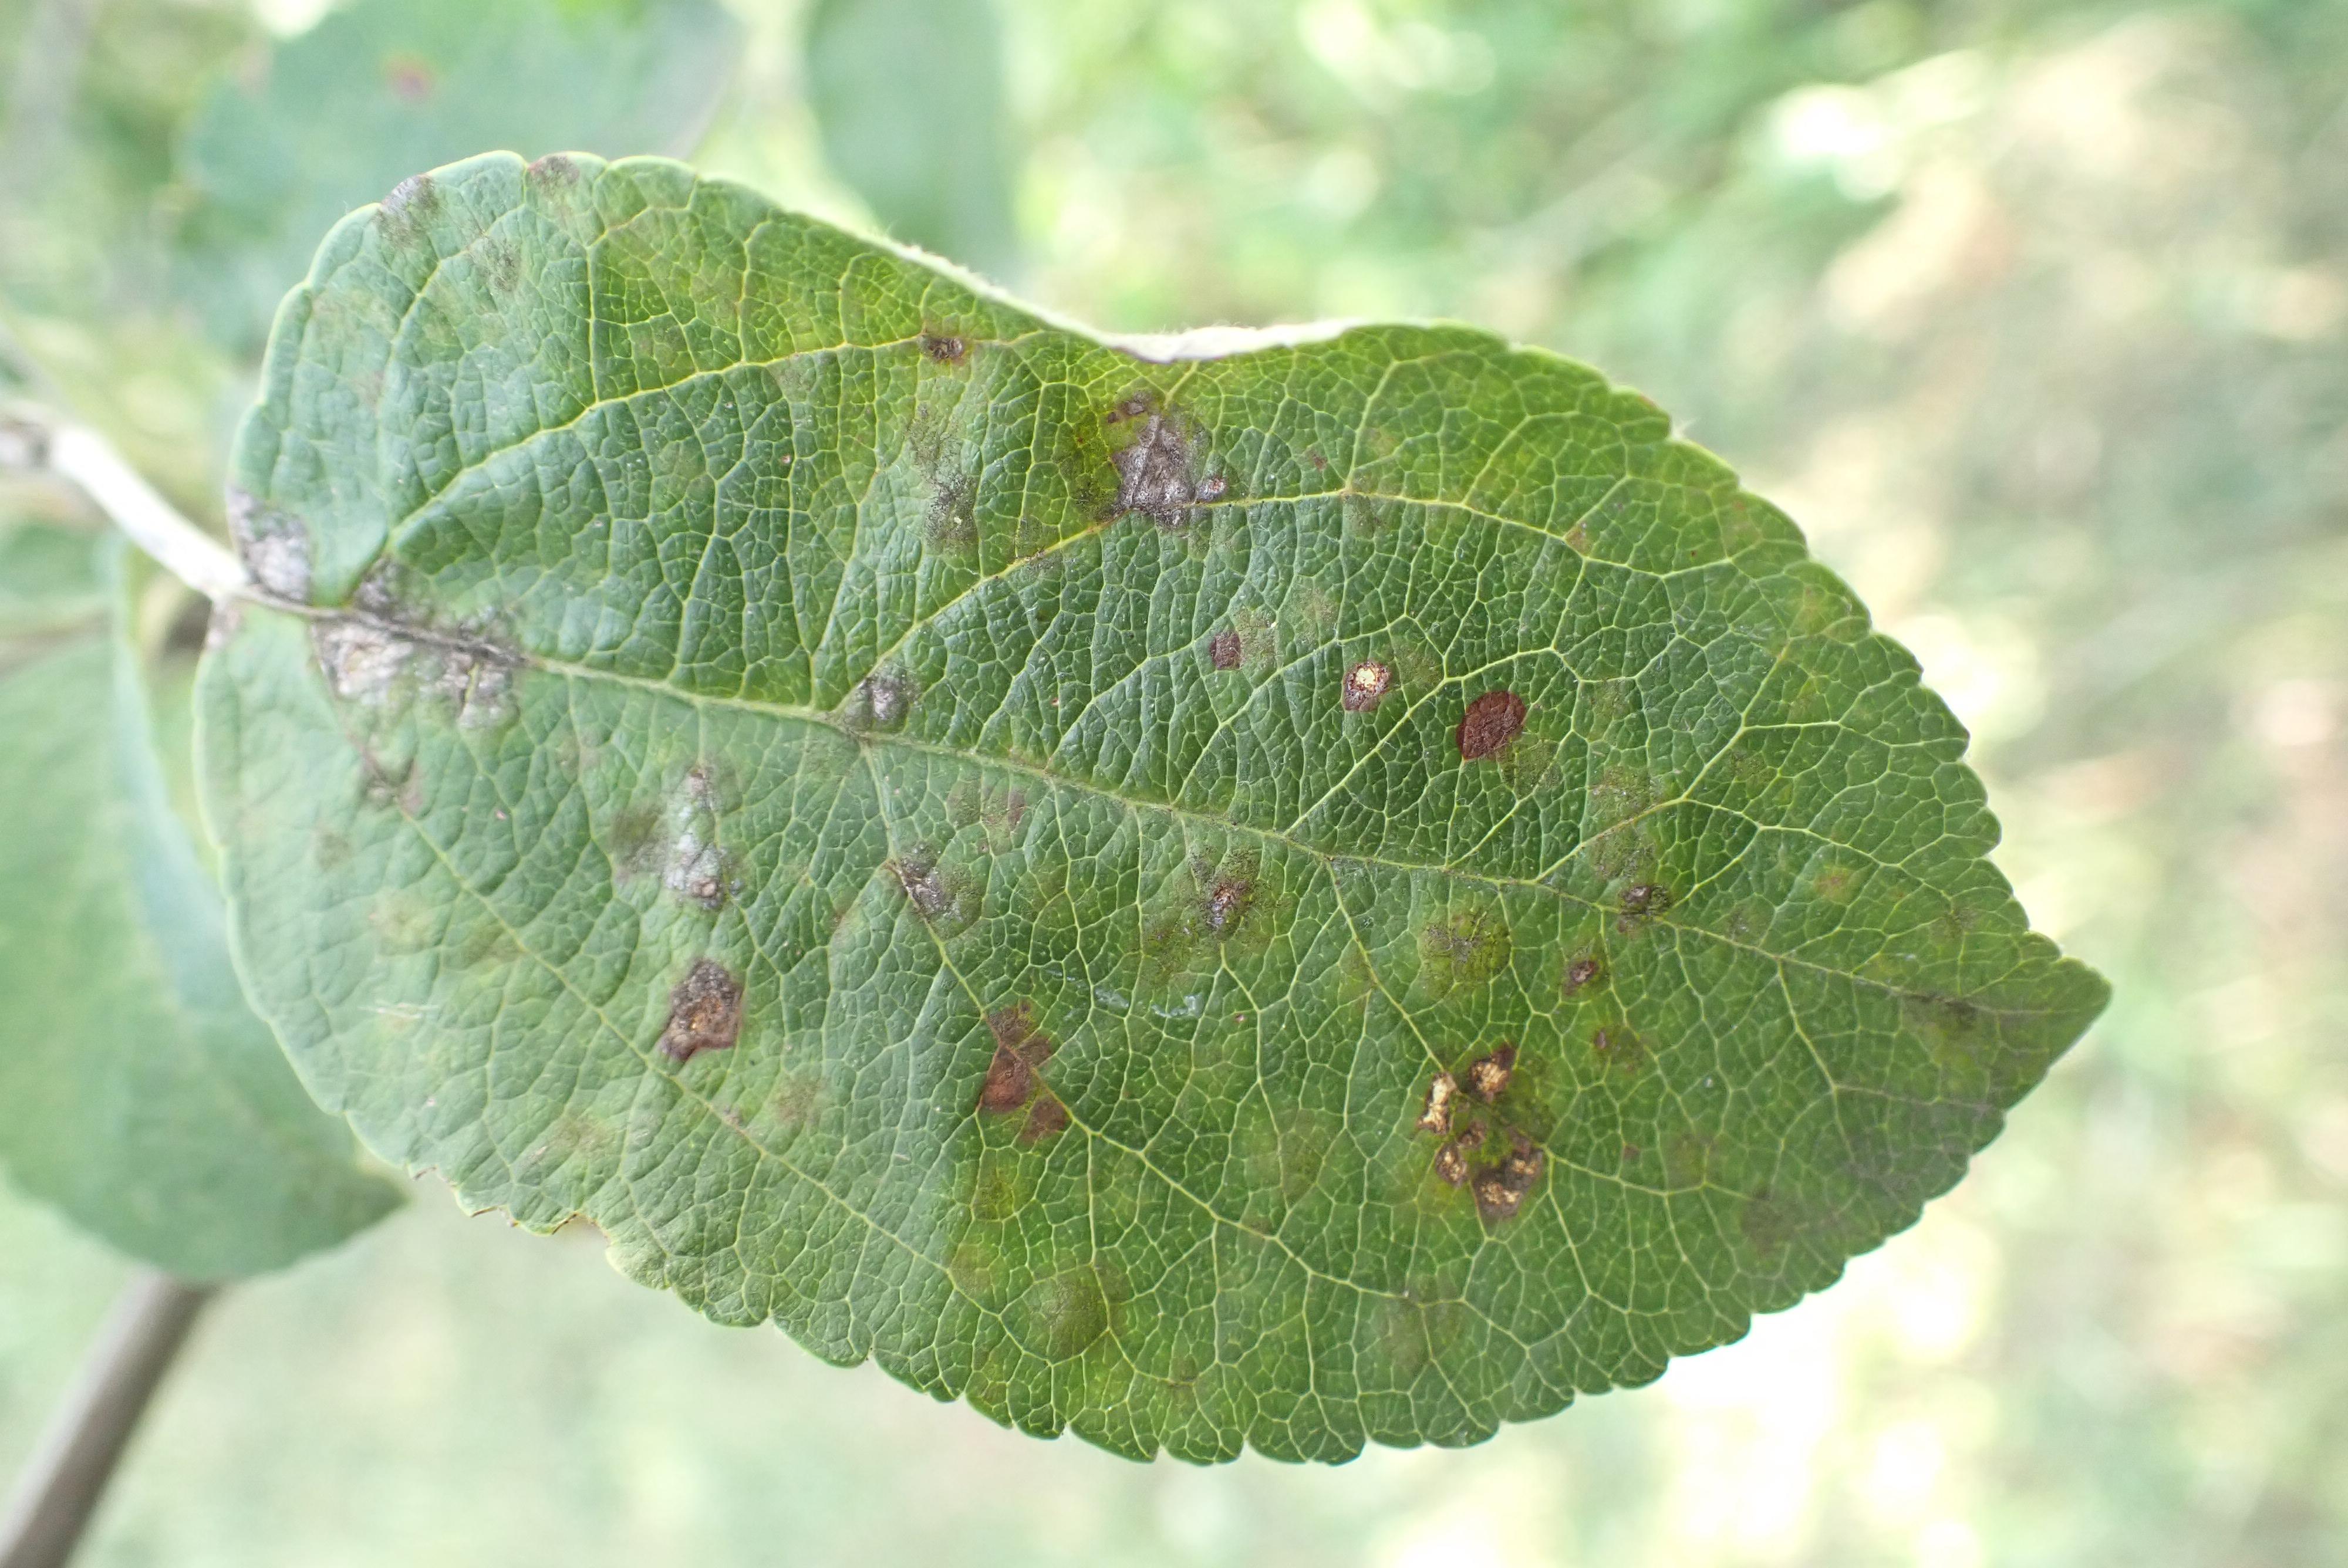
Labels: complex